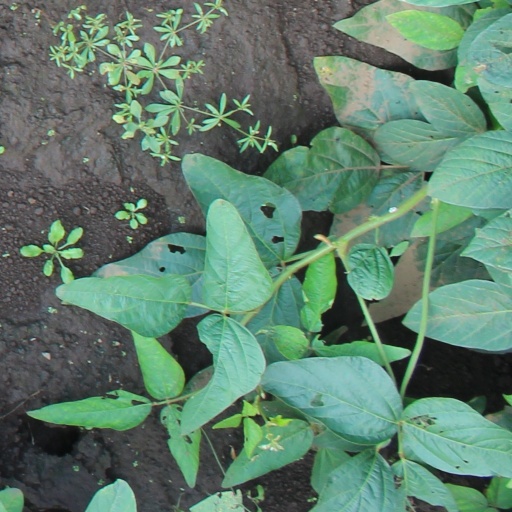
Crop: soybean